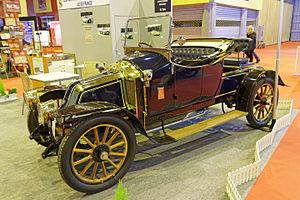
Renault 11CV est l’appellation commerciale d'une automobile de la marque Renault produite de 1912 à 1914.